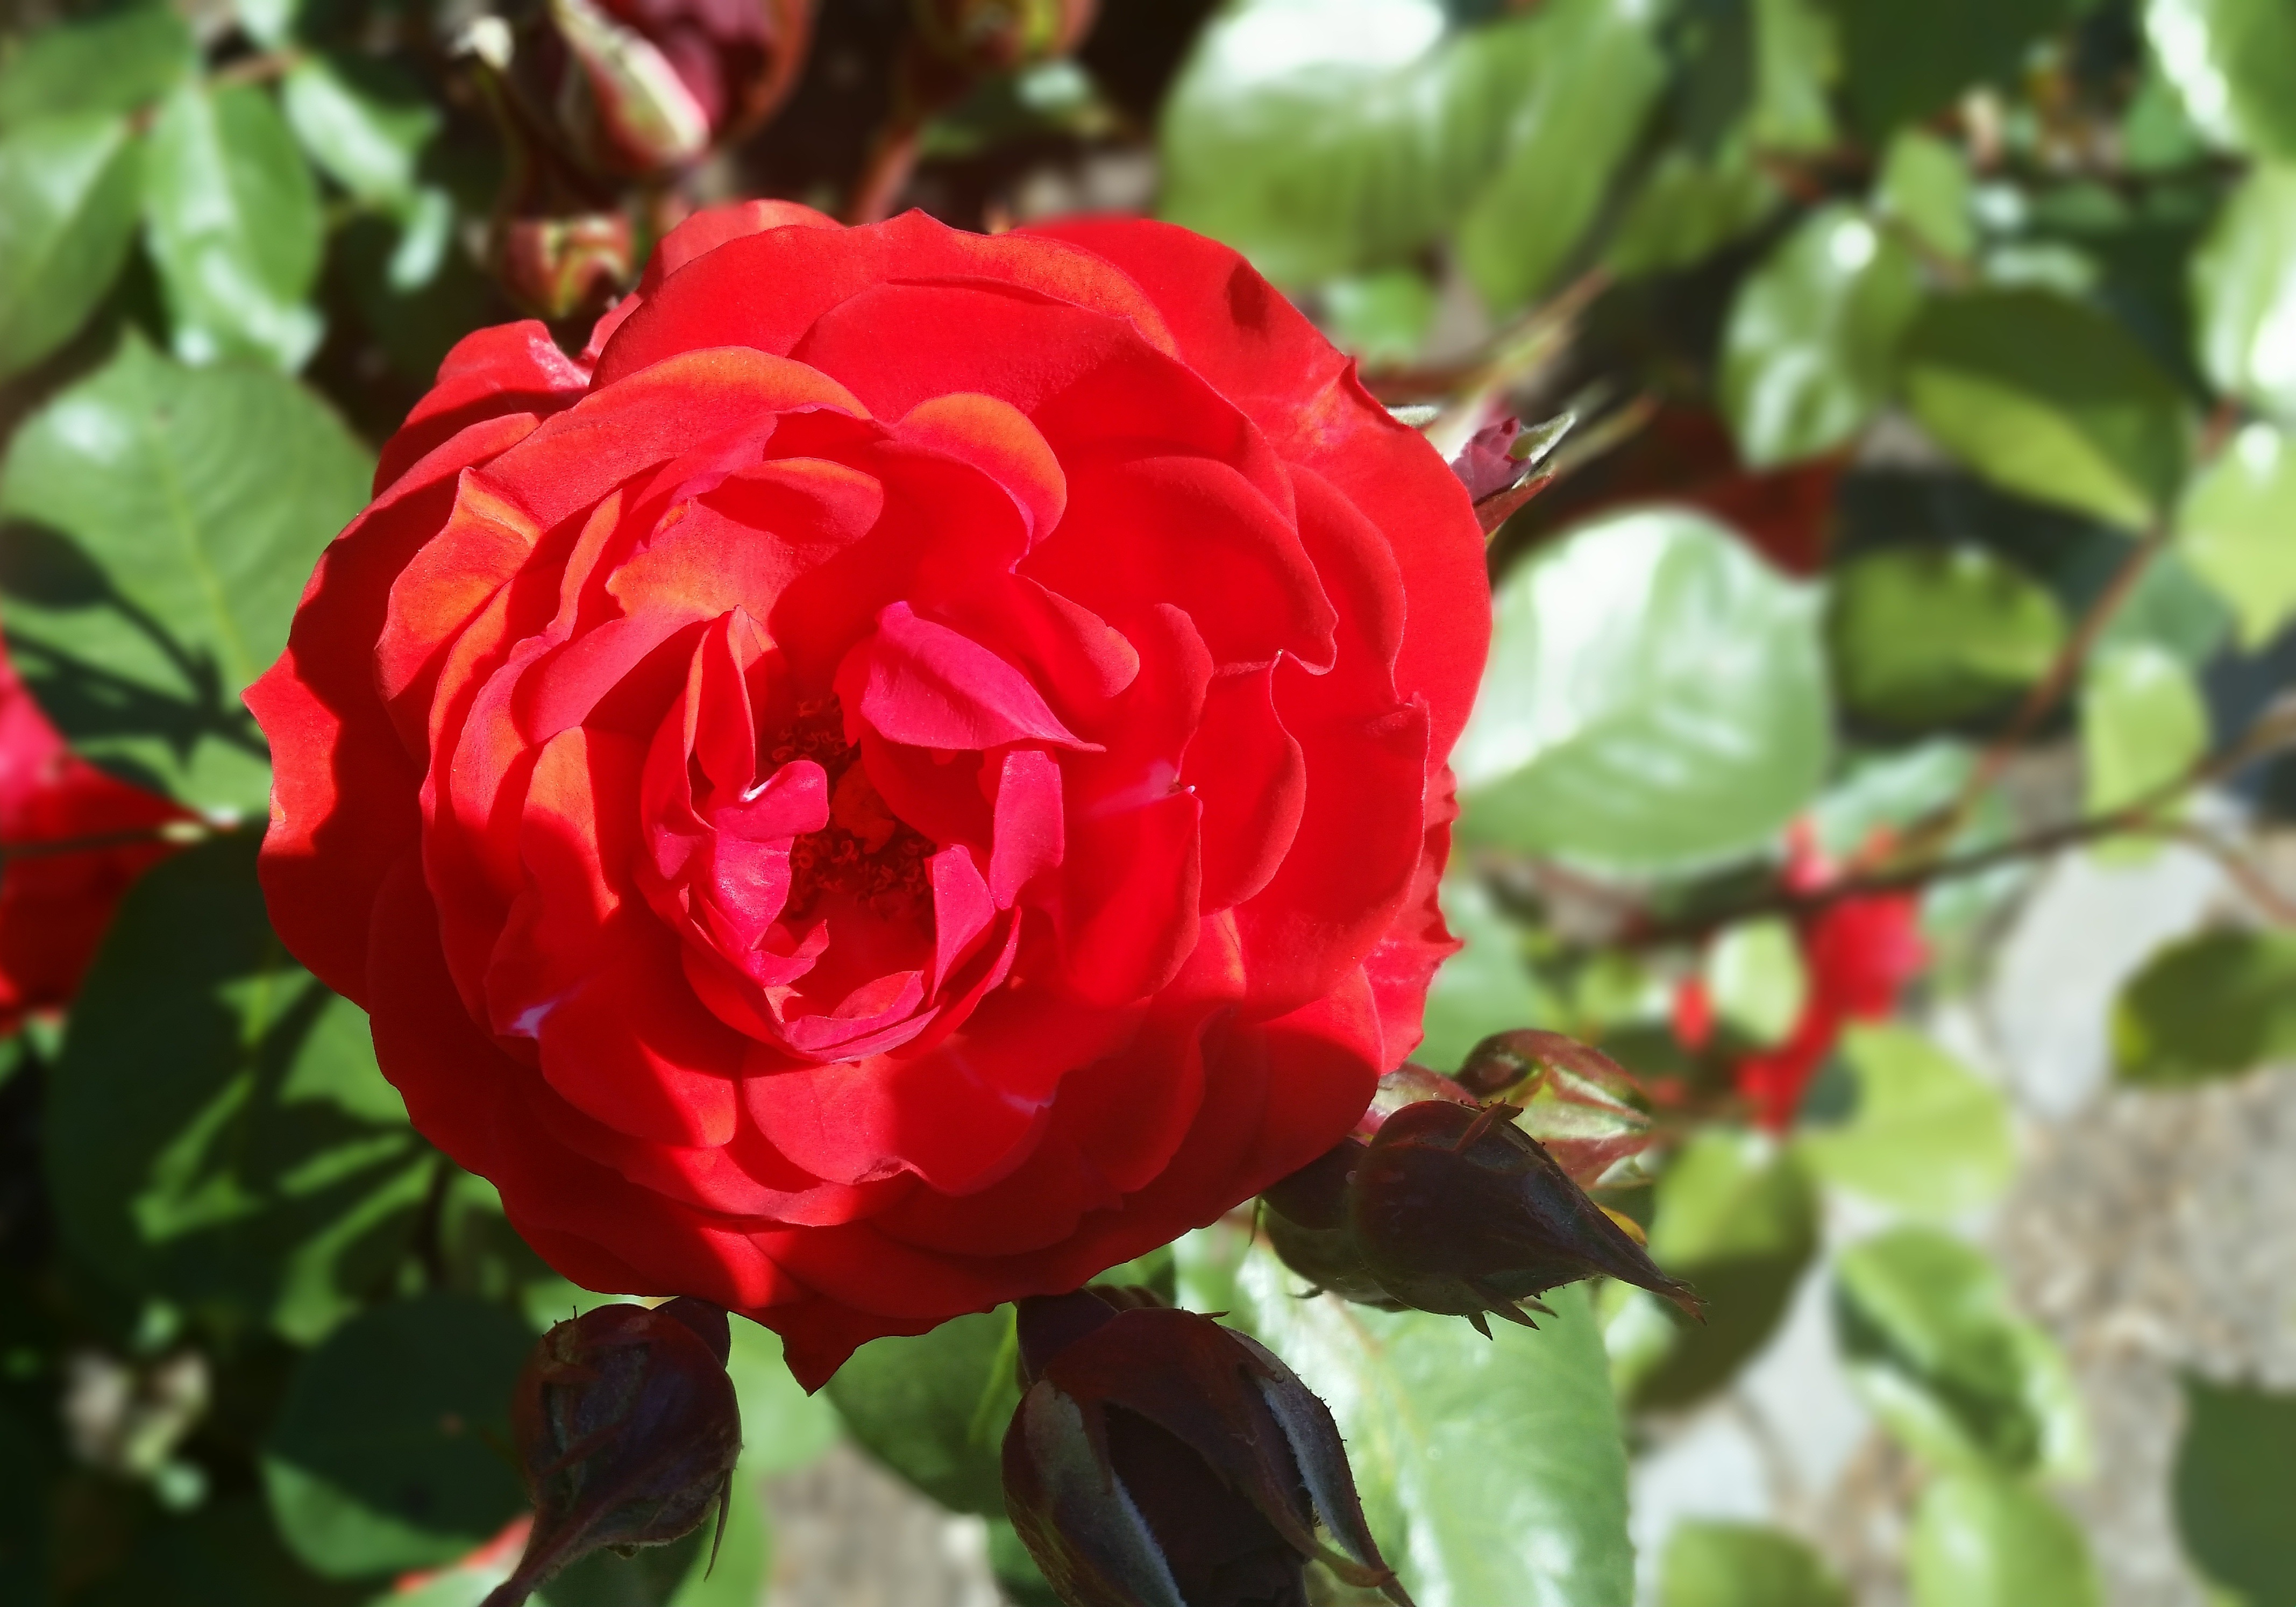
plant, flower, petal, summer, rose, red, denmark, nice, floribunda, danish, flowering plant, garden roses, rose family, land plant, rosa centifolia